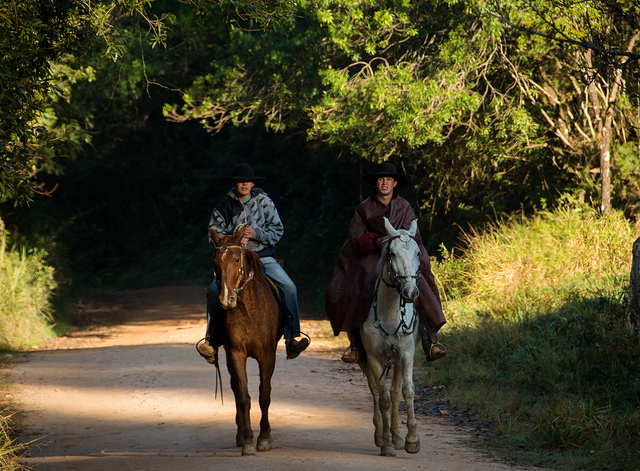
user: Given an image and a question. Answer the question in a short answer. Question: How are these riders being unsafe while riding the horses? Short Answer:
assistant: no helmet